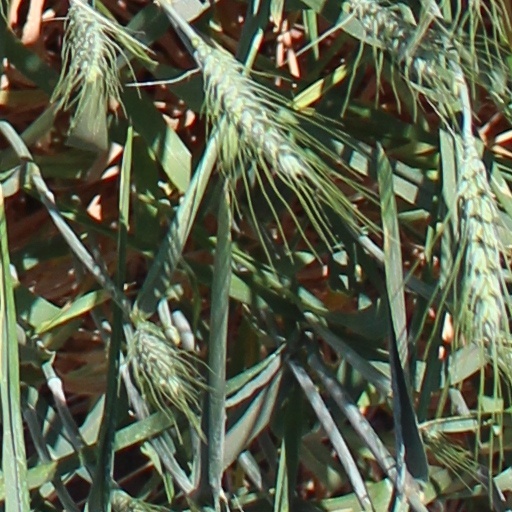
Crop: wheat